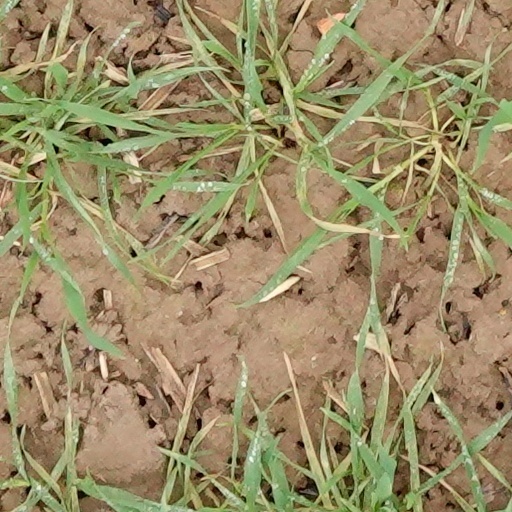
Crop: wheat